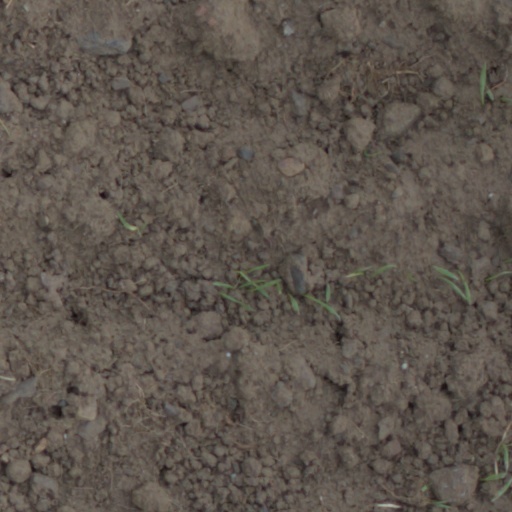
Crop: wheat